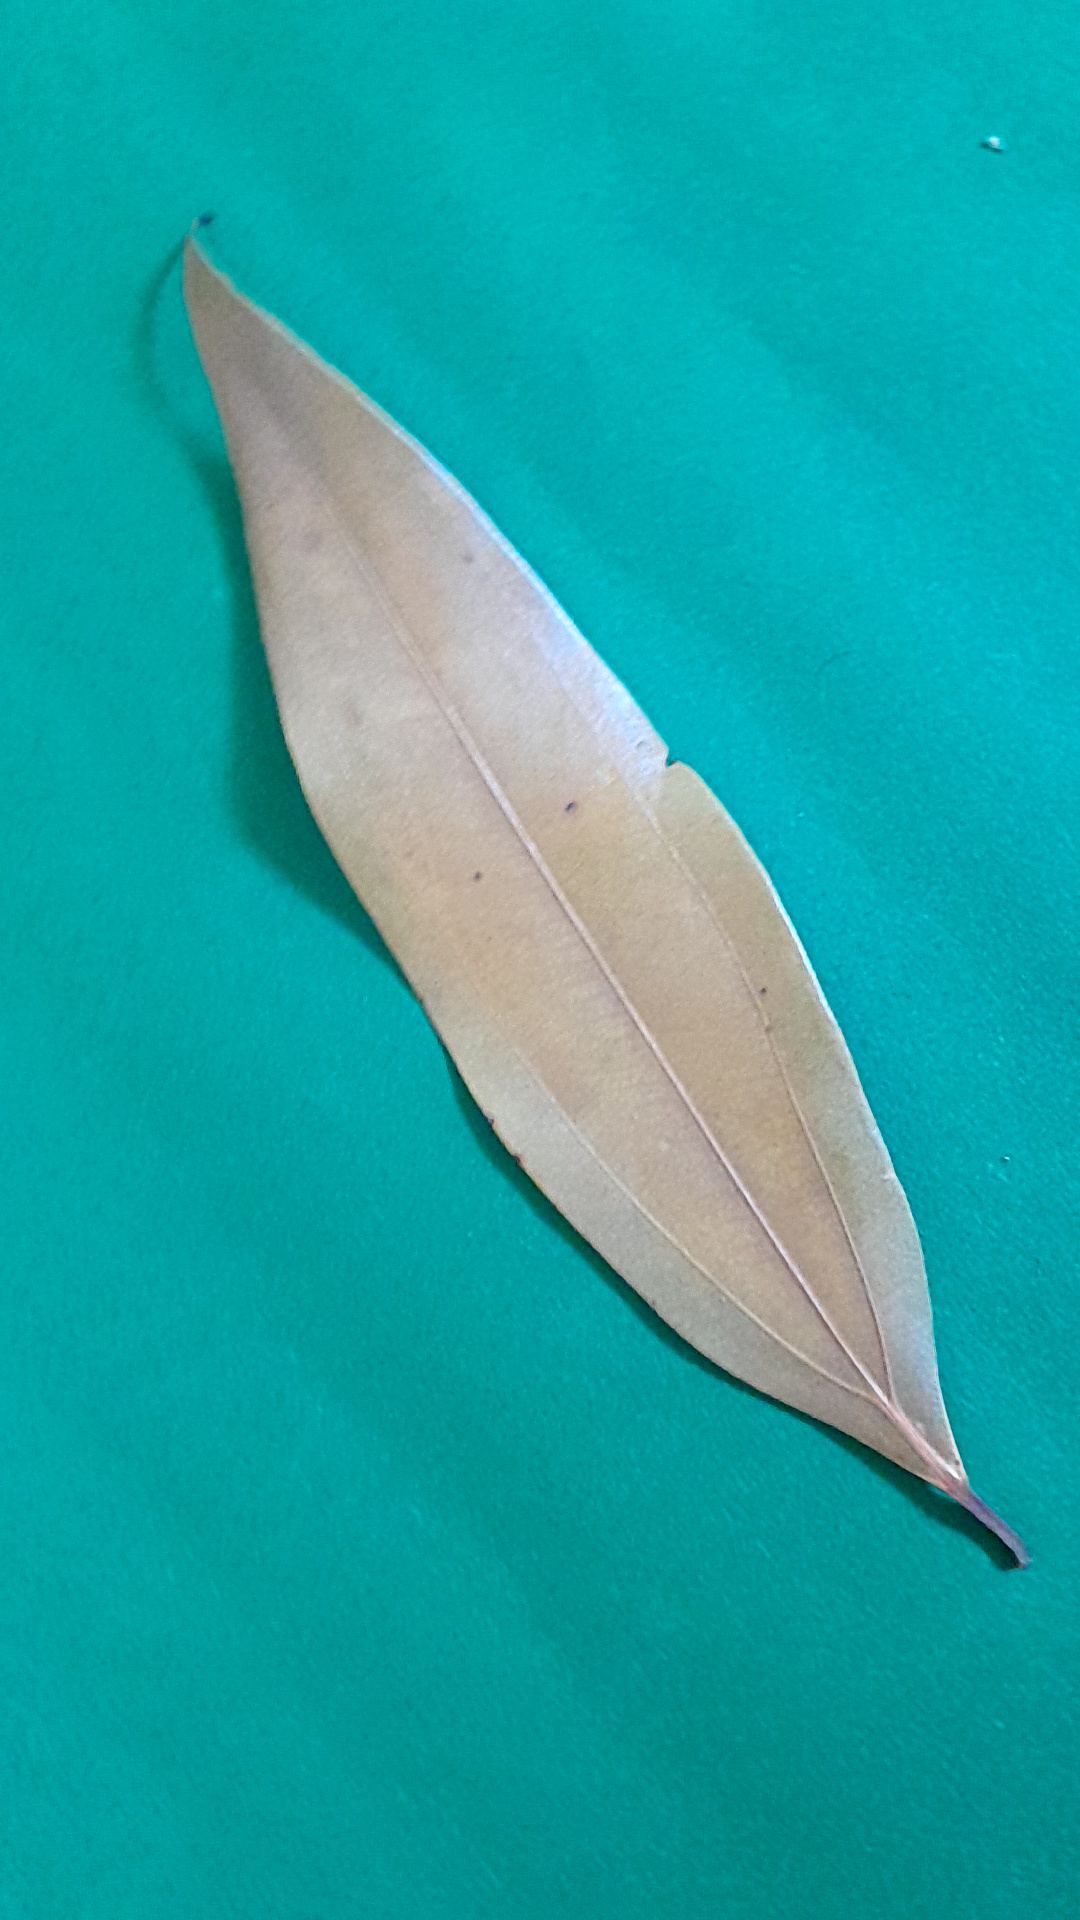
Label: Dry Leaf